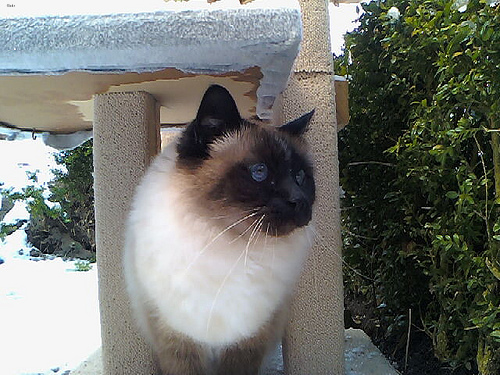
Breed: birman